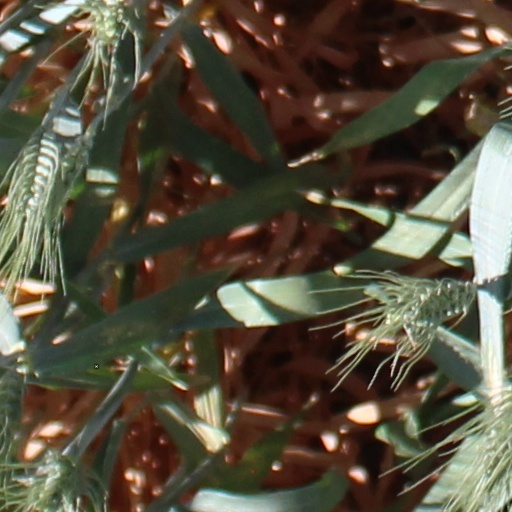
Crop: wheat